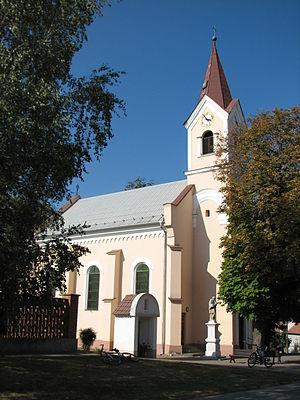
Skoronice est une commune du district de Hodonín, dans la région de Moravie-du-Sud, en République tchèque. Sa population s'élevait à 541 habitants en 2017.